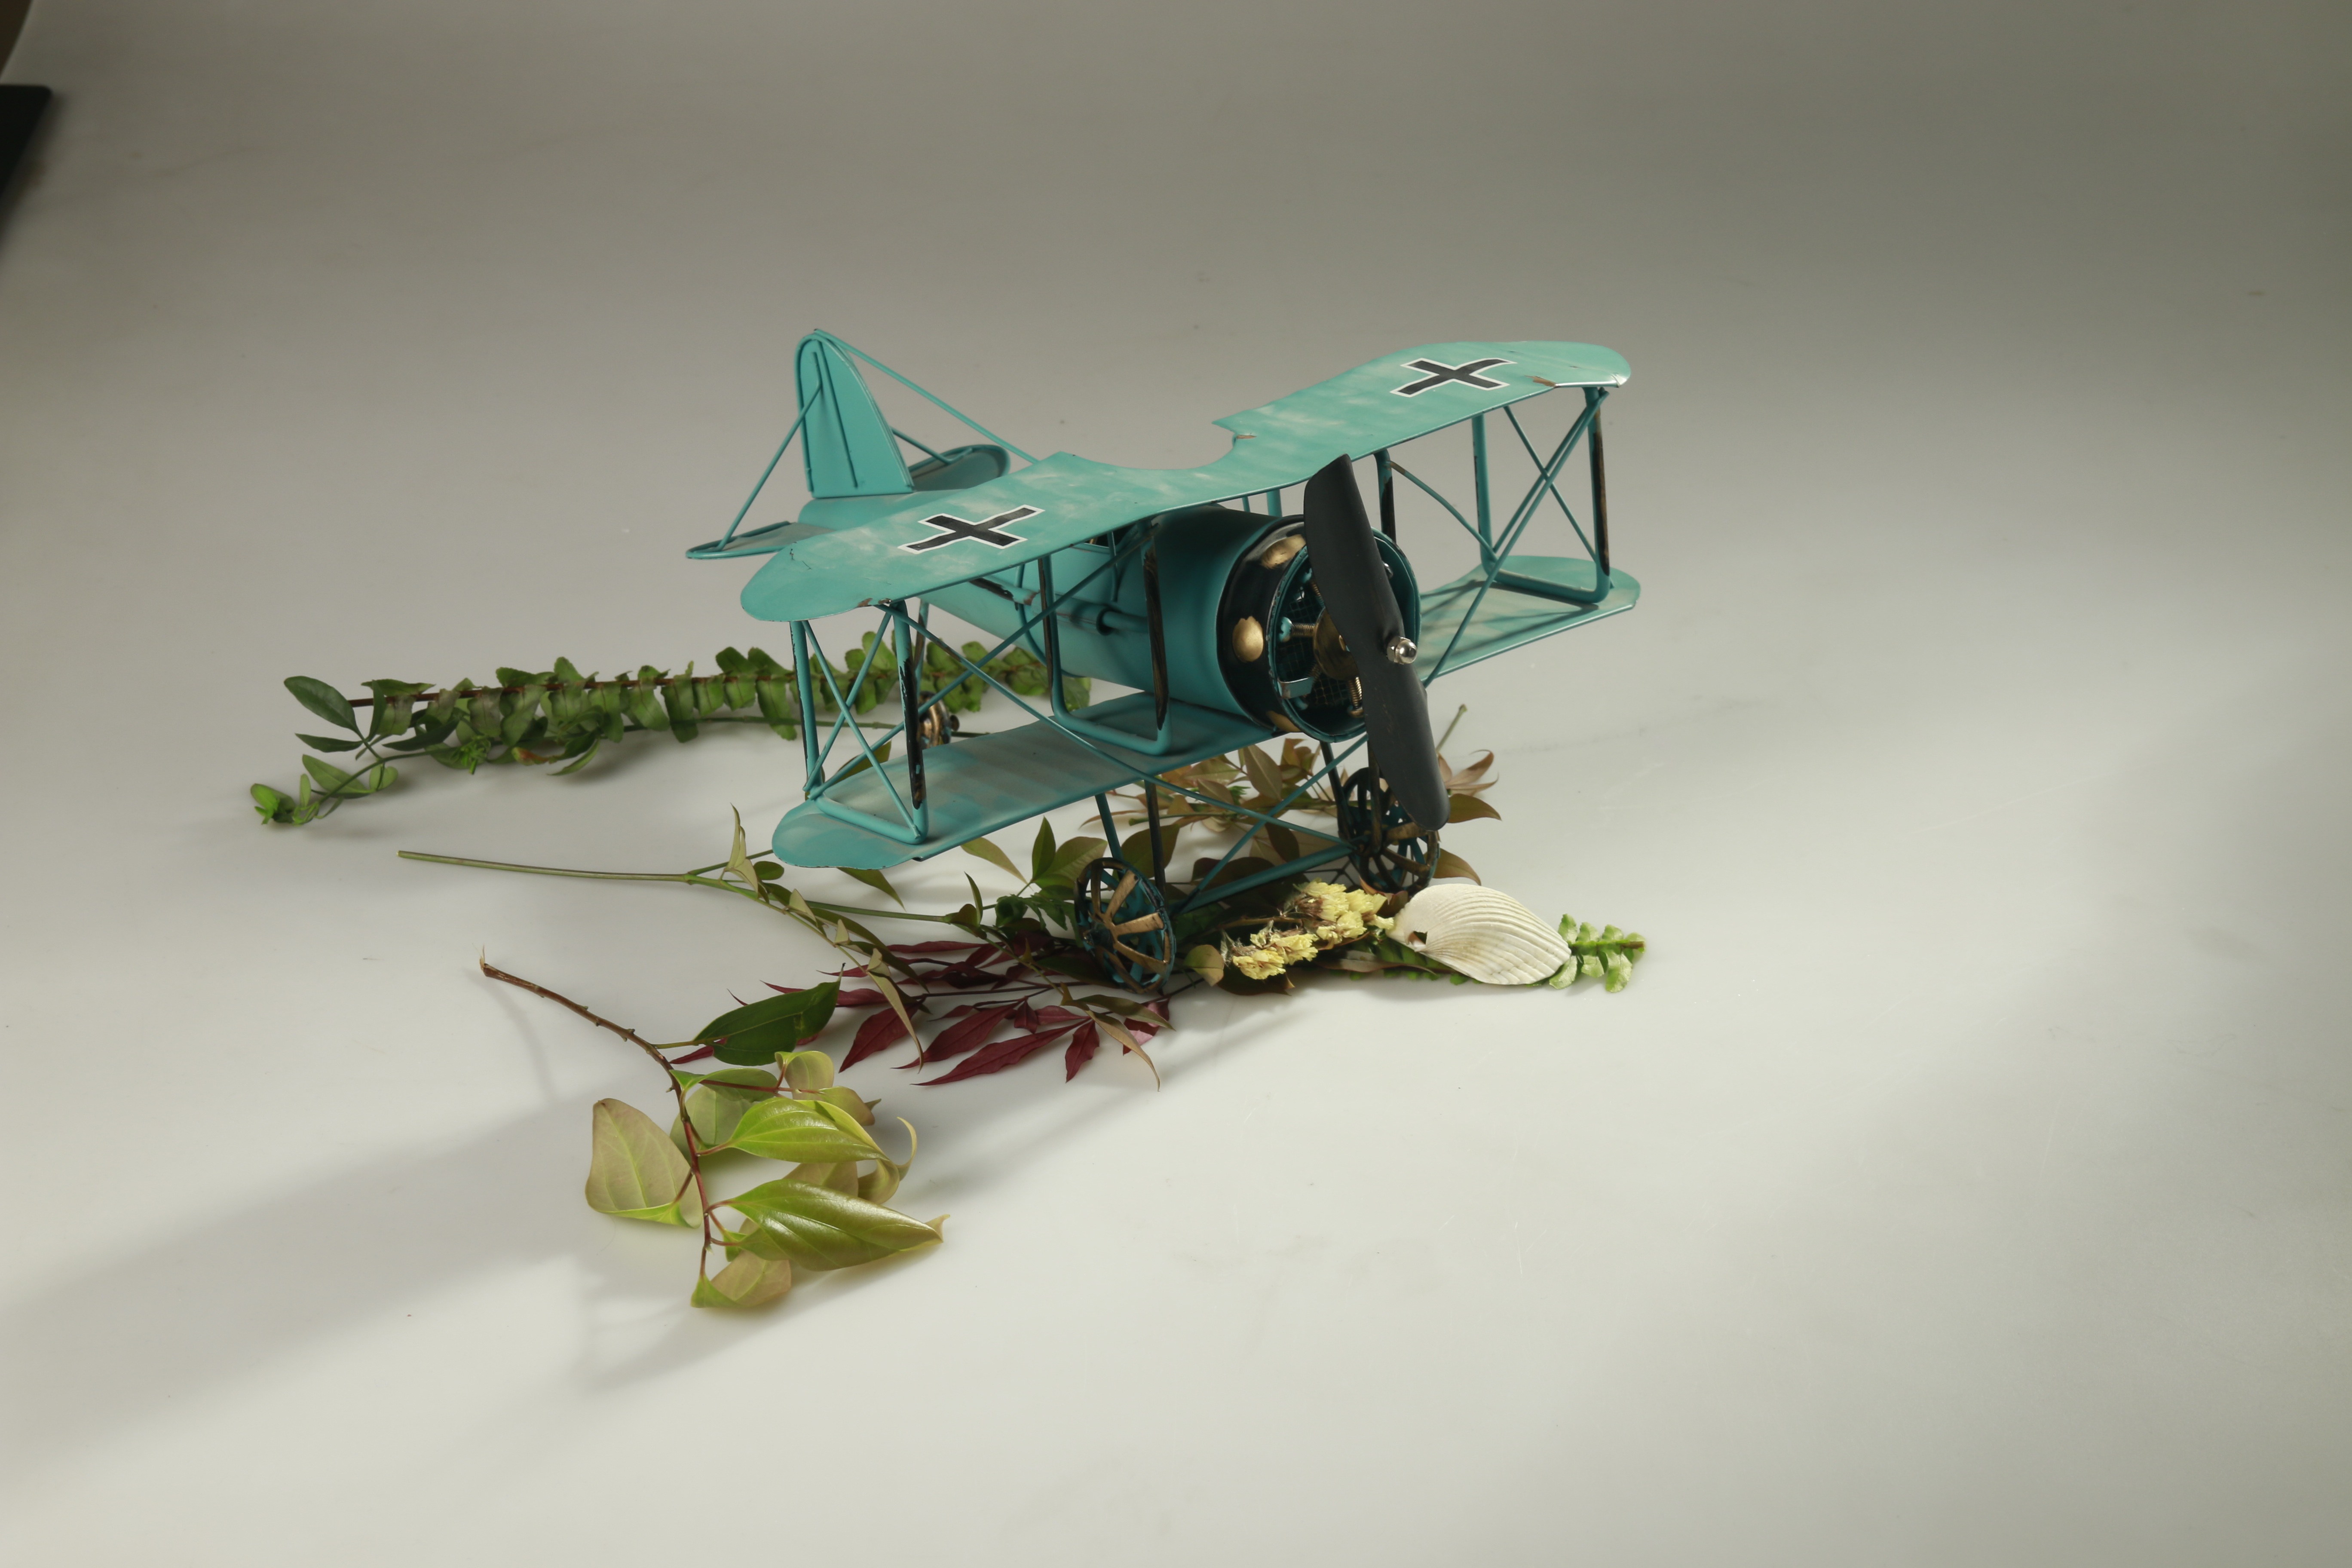
aircraft, model, green, toy, miniature, art, macro photography, indoor photography